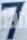
Number: 7